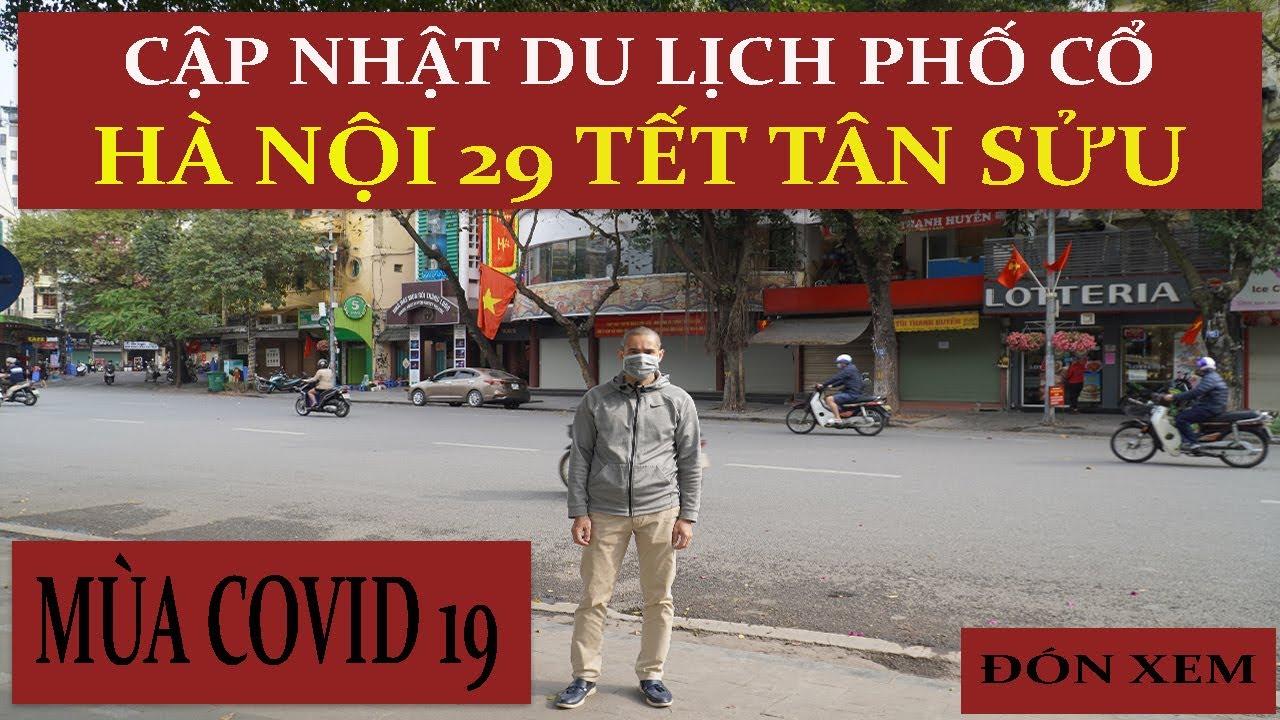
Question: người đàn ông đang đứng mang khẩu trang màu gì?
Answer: mang khẩu trang màu xám